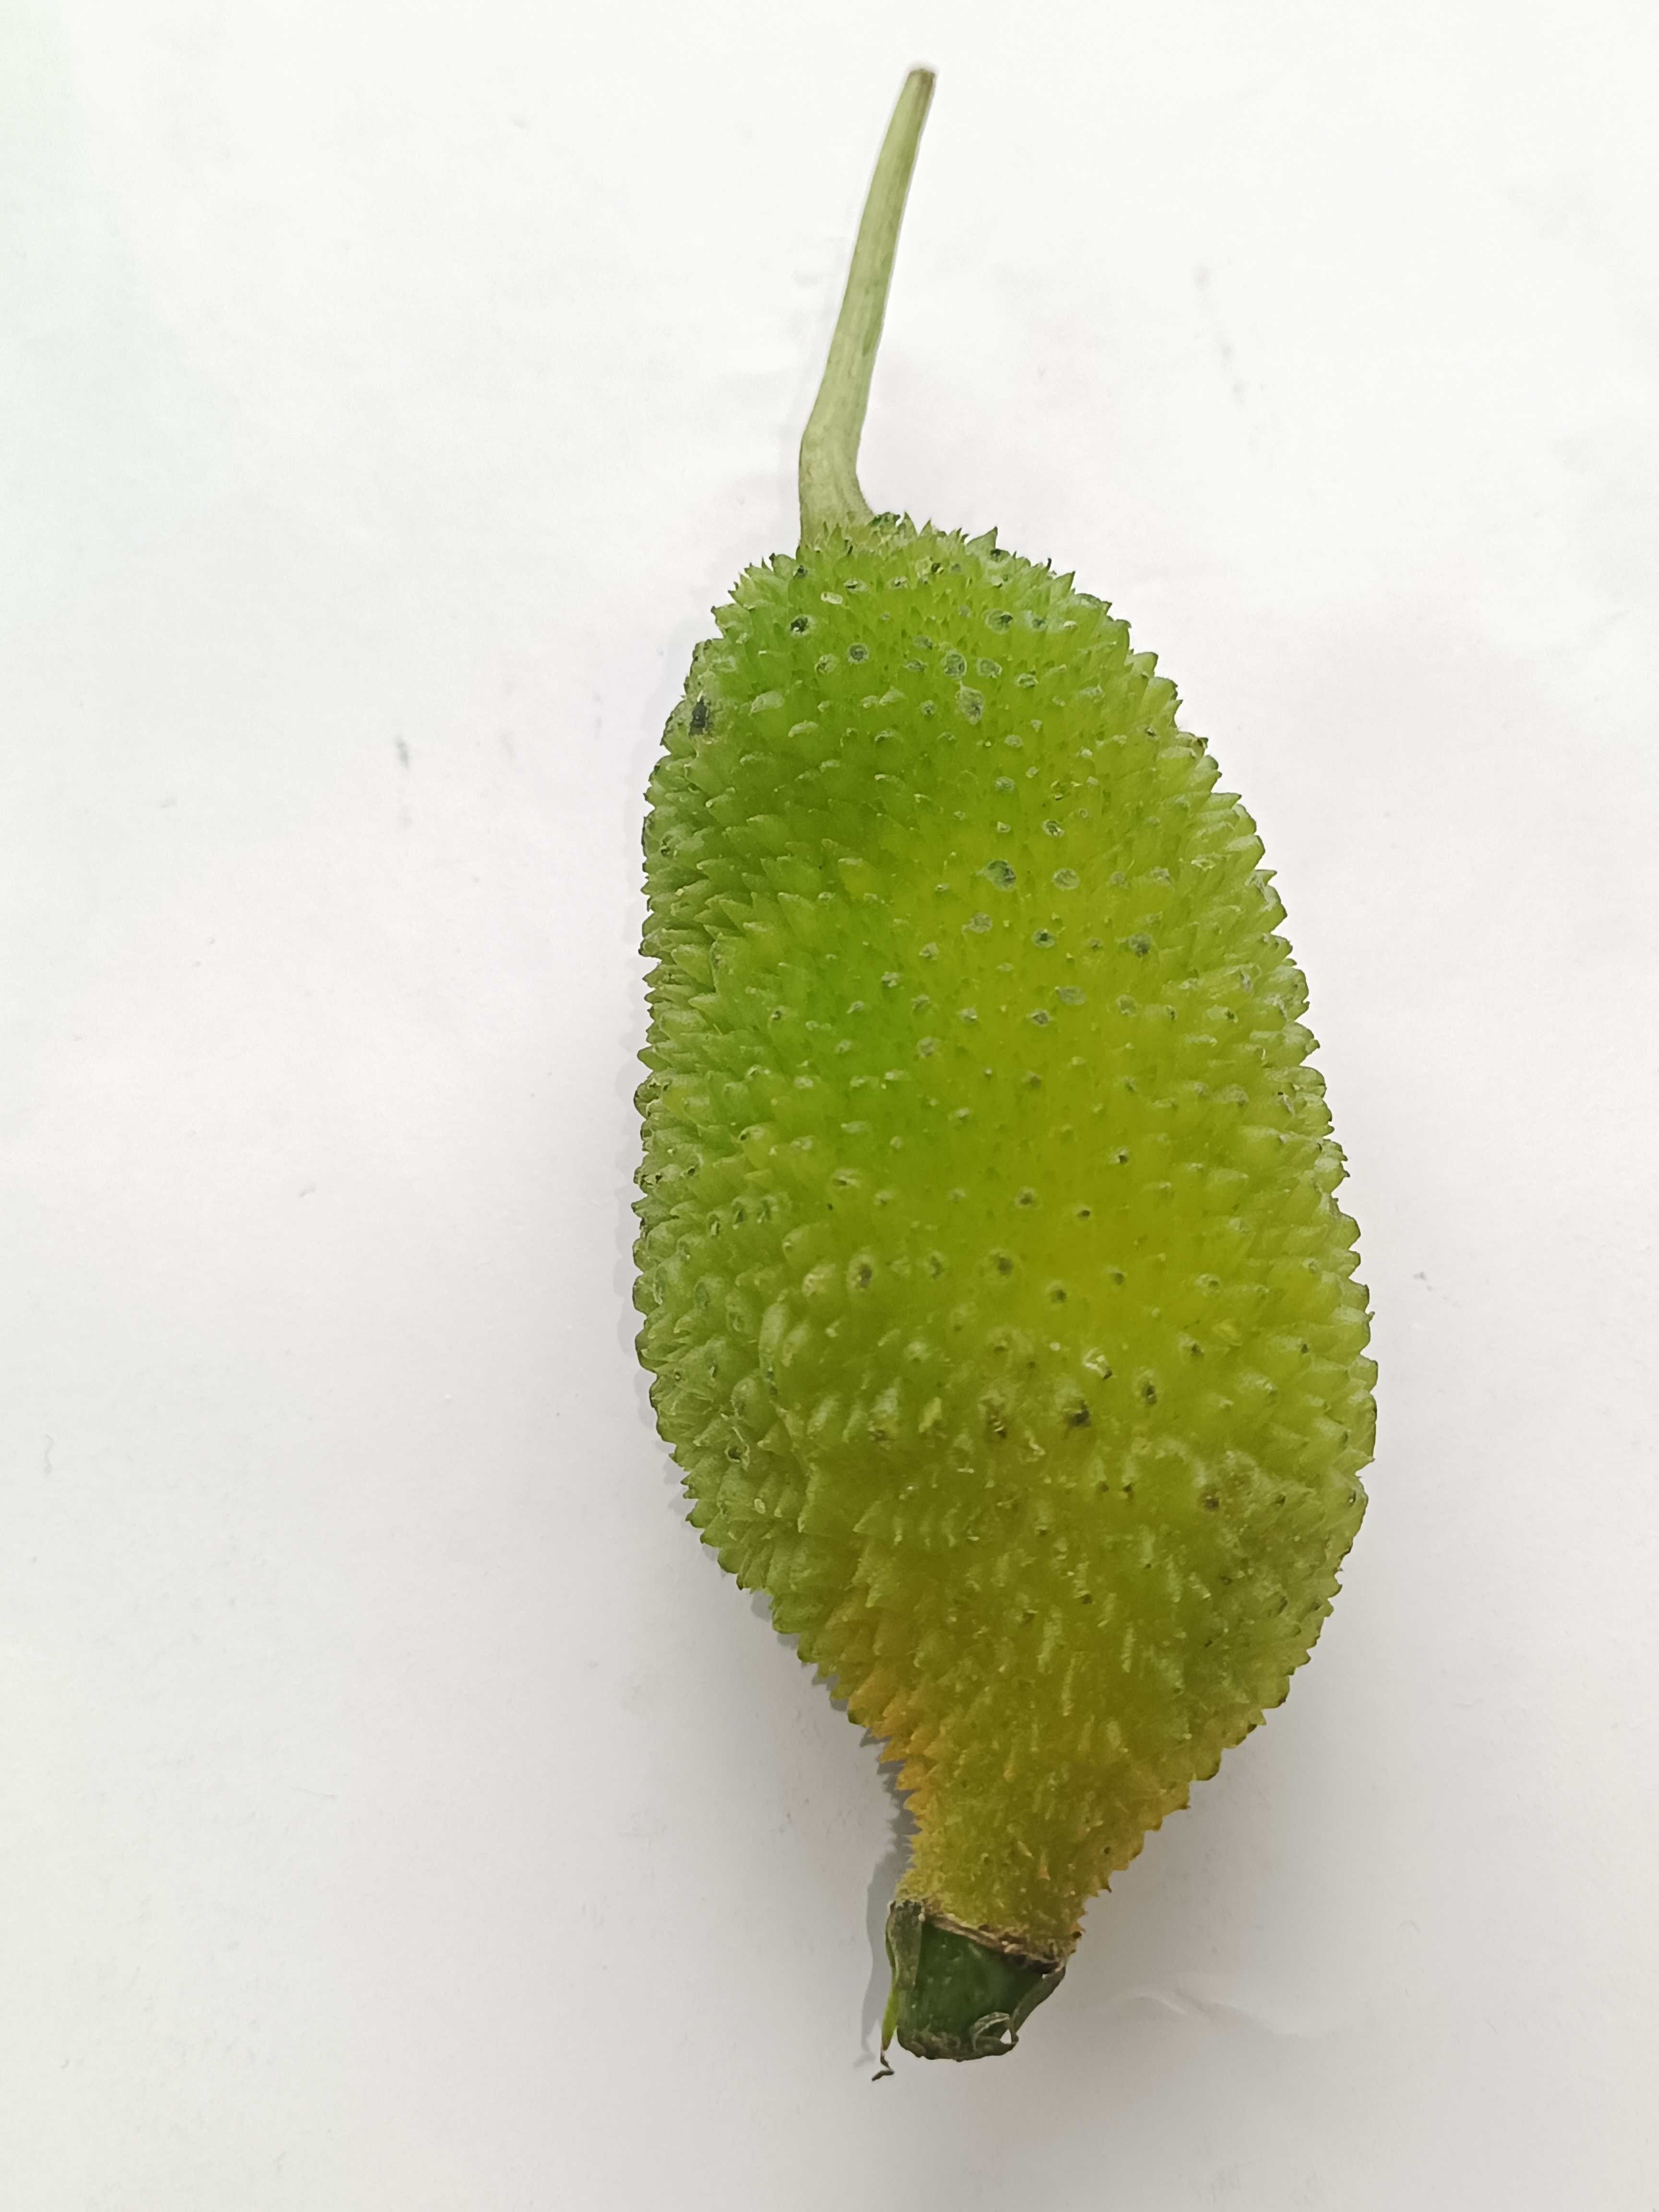
Label: Momordica dioica